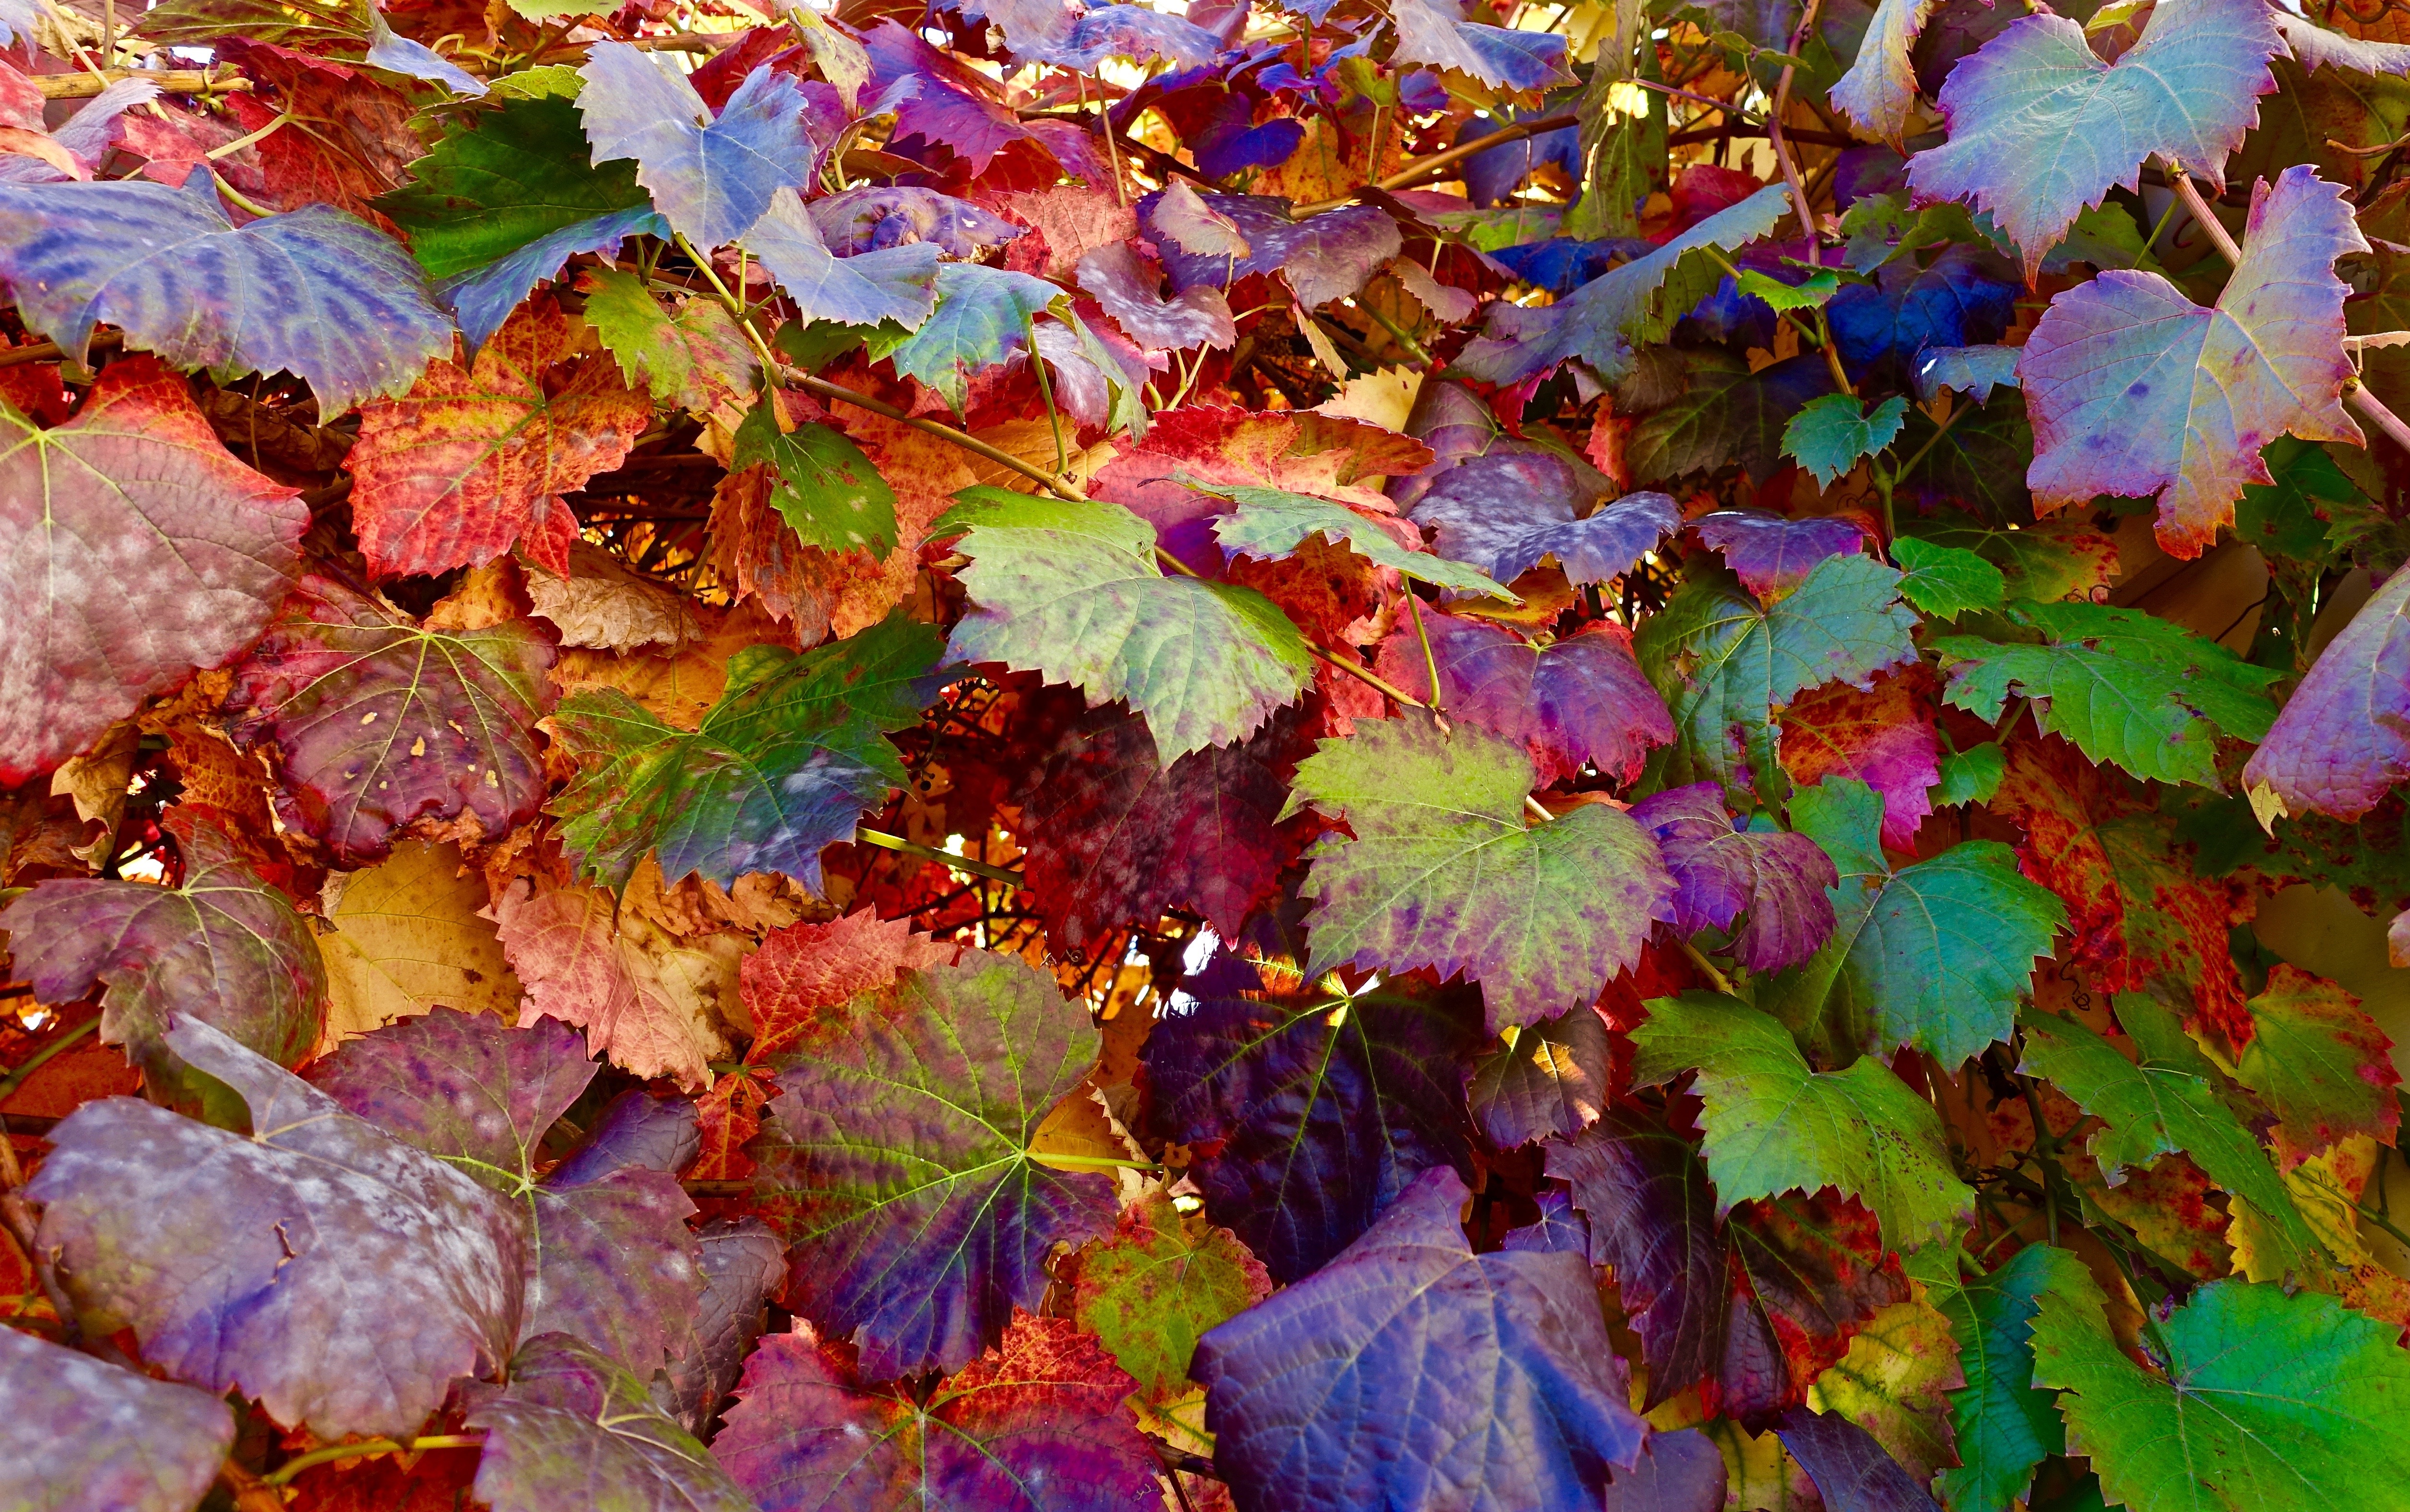
tree, branch, plant, leaf, flower, petal, color, autumn, flora, season, leaves, faded, autumn leaves, changing, flowering plant, annual plant, land plant